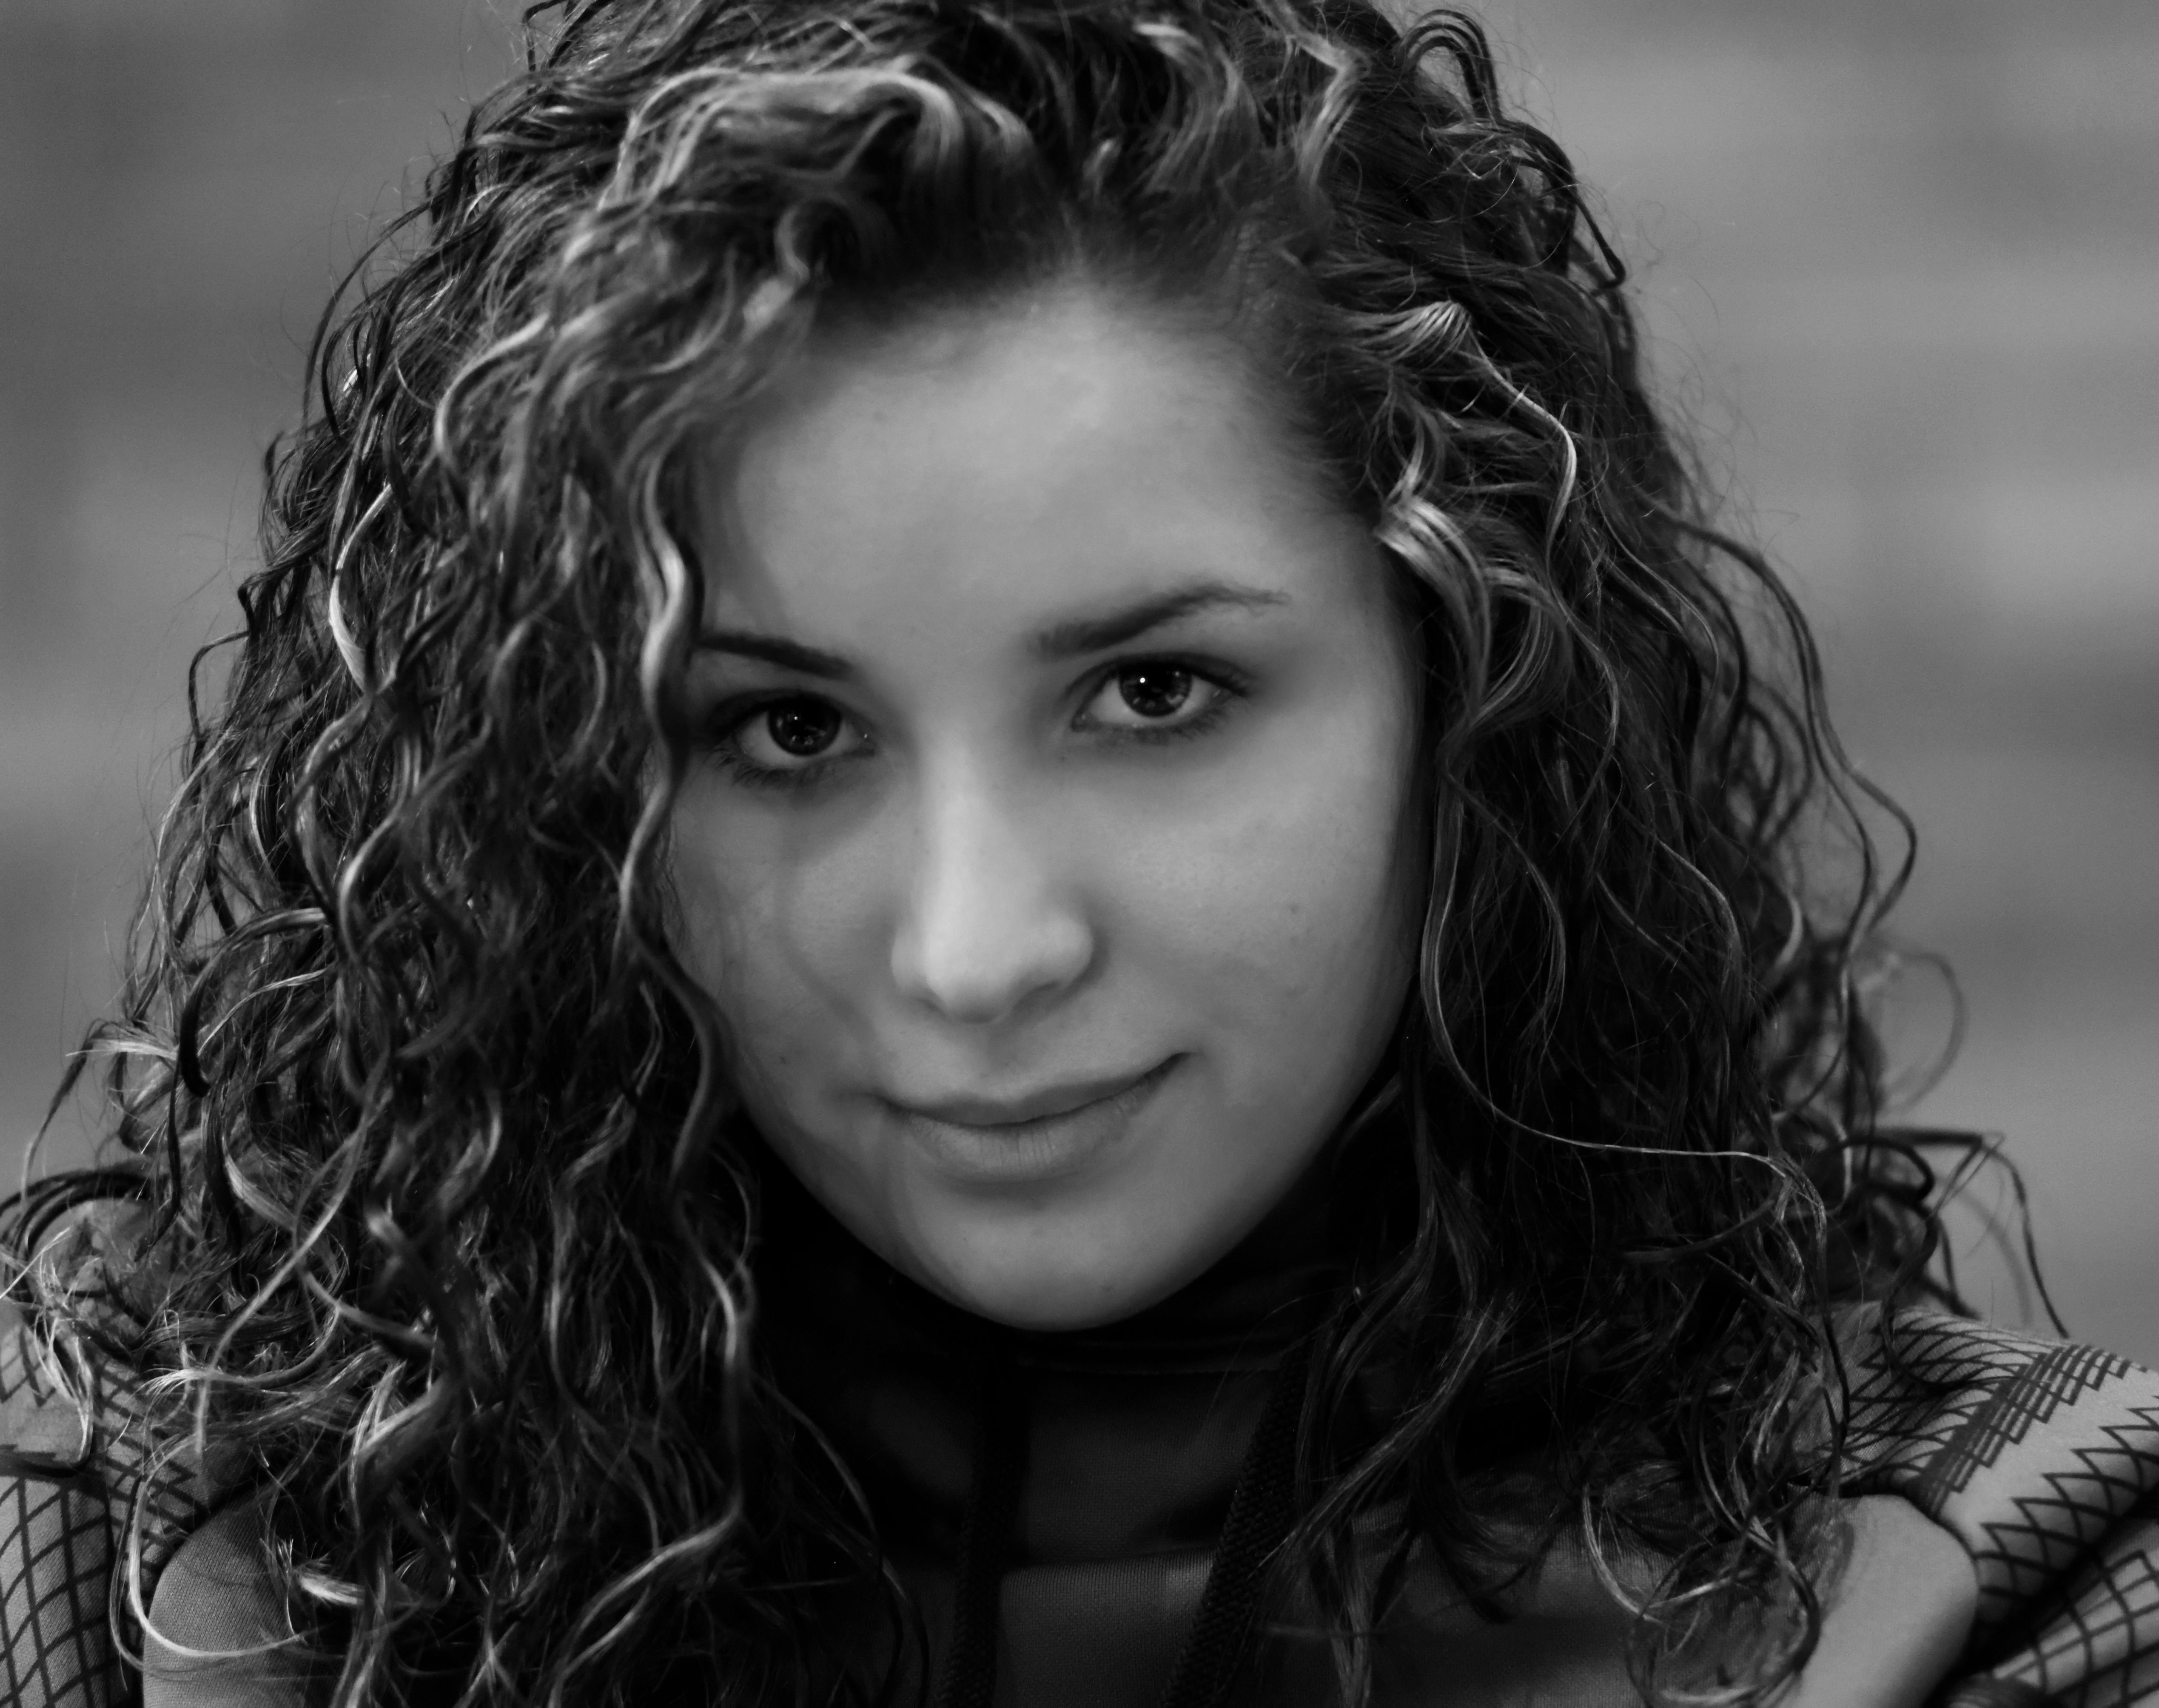
portrait, beautiful, hot girl, eyes, face, woman, model, black, beauty, person, black and white, girl, monochrome photography, photography, lady, eye, hairstyle, black hair, photo shoot, long hair, smile, monochrome, organ, portrait photography, brown hair